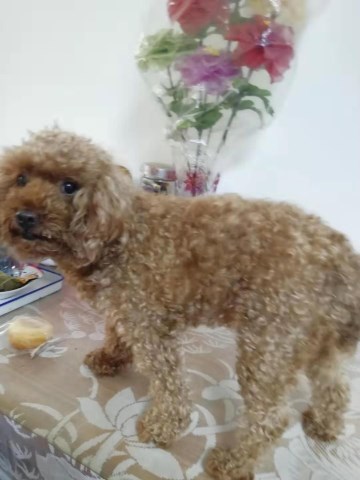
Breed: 2925-n000114-toy_poodle